Philip Hunt (priest)

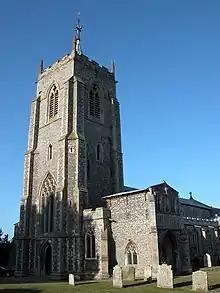
St Michael's Church, Aylsham, Norfolk

Through a friend, John Brand who was rector of Maulden, Hunt became chaplain to Lord Elgin, who was Ambassador of Great Britain to the Ottoman Empire from 1799 to 1802. He joined Elgin's party sailing to Constantinople on HMS "Phaeton". Elgin gave Hunt and William Richard Hamilton, his private secretary, the task of collecting antiquities. Hunt visited the Troad with Elgin in 1799. Joseph Dacre Carlyle, also on Elgin's staff, had been asked to search for manuscripts, particularly those related to the New Testament, and Hunt assisted him in a thorough investigation of monasteries in the Constantinople area and on the Prince Islands.